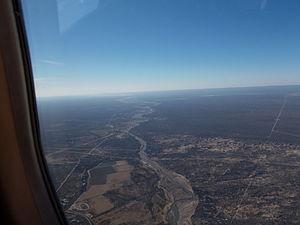
Le río Tunuyán est une rivière de la province de Mendoza en Argentine, tributaire du système du Desaguadero et dont le bassin s'étend dans la région du centre-nord de la province.